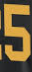
Number: 5